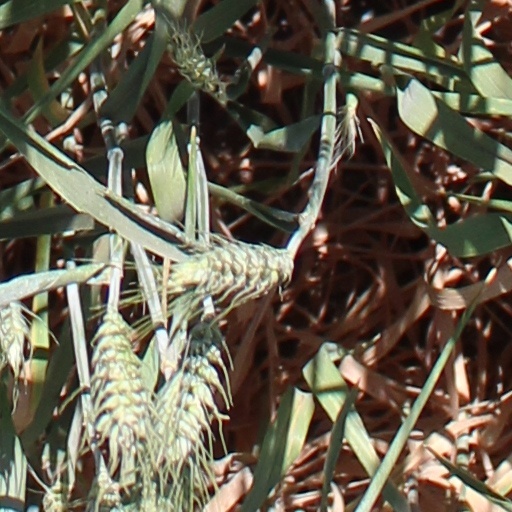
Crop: wheat